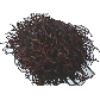
Label: Rambutan 1